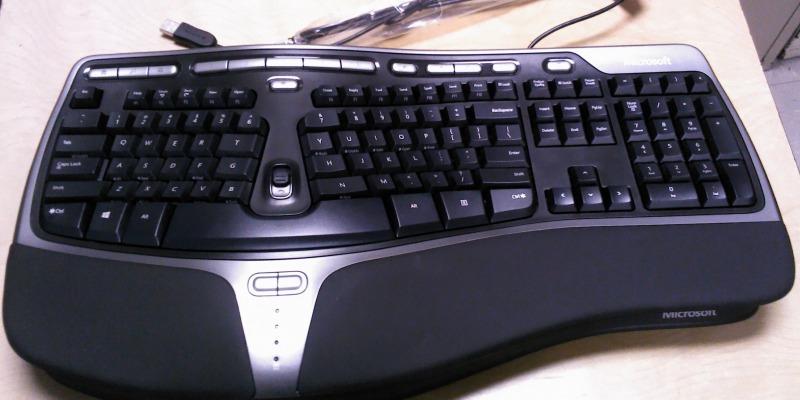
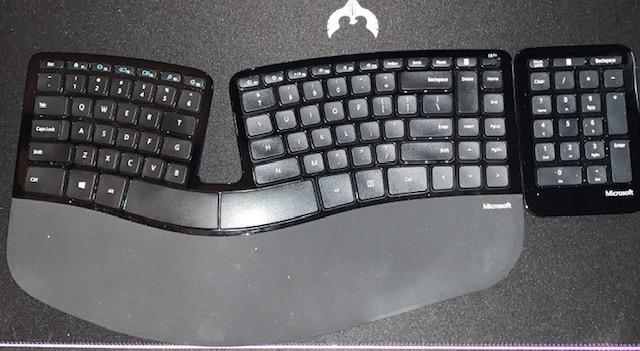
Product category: keyboard
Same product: no